Mizuiro Blood

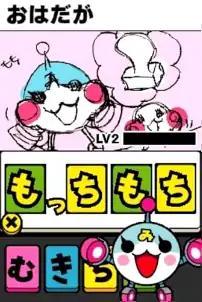
Mizurio completing a word puzzle minigame

"Mizuiro Blood" is a hybrid edutainment/minigame compilation video game. The player controls the feminine robot Mizuiro through her school year at the Blood Academy, where she attempts to both graduate and win the respect of her love interest, the siren-donning robot Kato. The game is divided into eight stages, each representing a month of the school year. In these levels, Mizuiro must complete a series of minigames that are controlled through the system's stylus pen. Minigames range from writing puns in katakana and hiragana, to word puzzles similar to shiritori, to completing rhythm game sequences reminiscent of "Taiko no Tatsujin". These minigames are time-based and must be completed as quickly as possible. Should the player fail, they are shown a cutscene of Mizuiro being violently killed, such as getting sliced in half, crushed by a 16-ton weight, or being skewered by a pole. Completing a minigame will award a bronze, silver, or gold medal, depending on how well the player did. Earning a certain amount of medals allows the player to earn a trophy, some of which are based on older Namco video games, such as "Rally-X" (1980) and "Xevious" (1983).